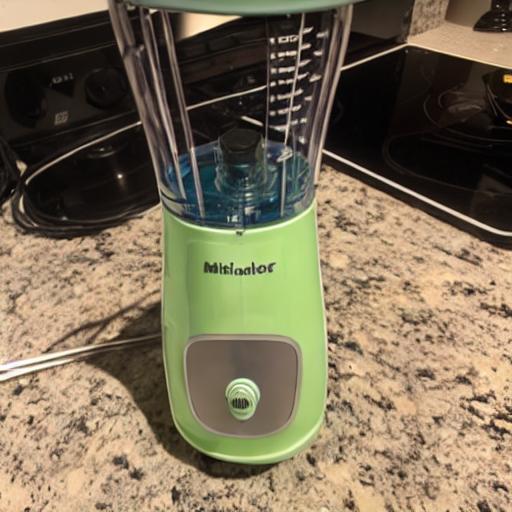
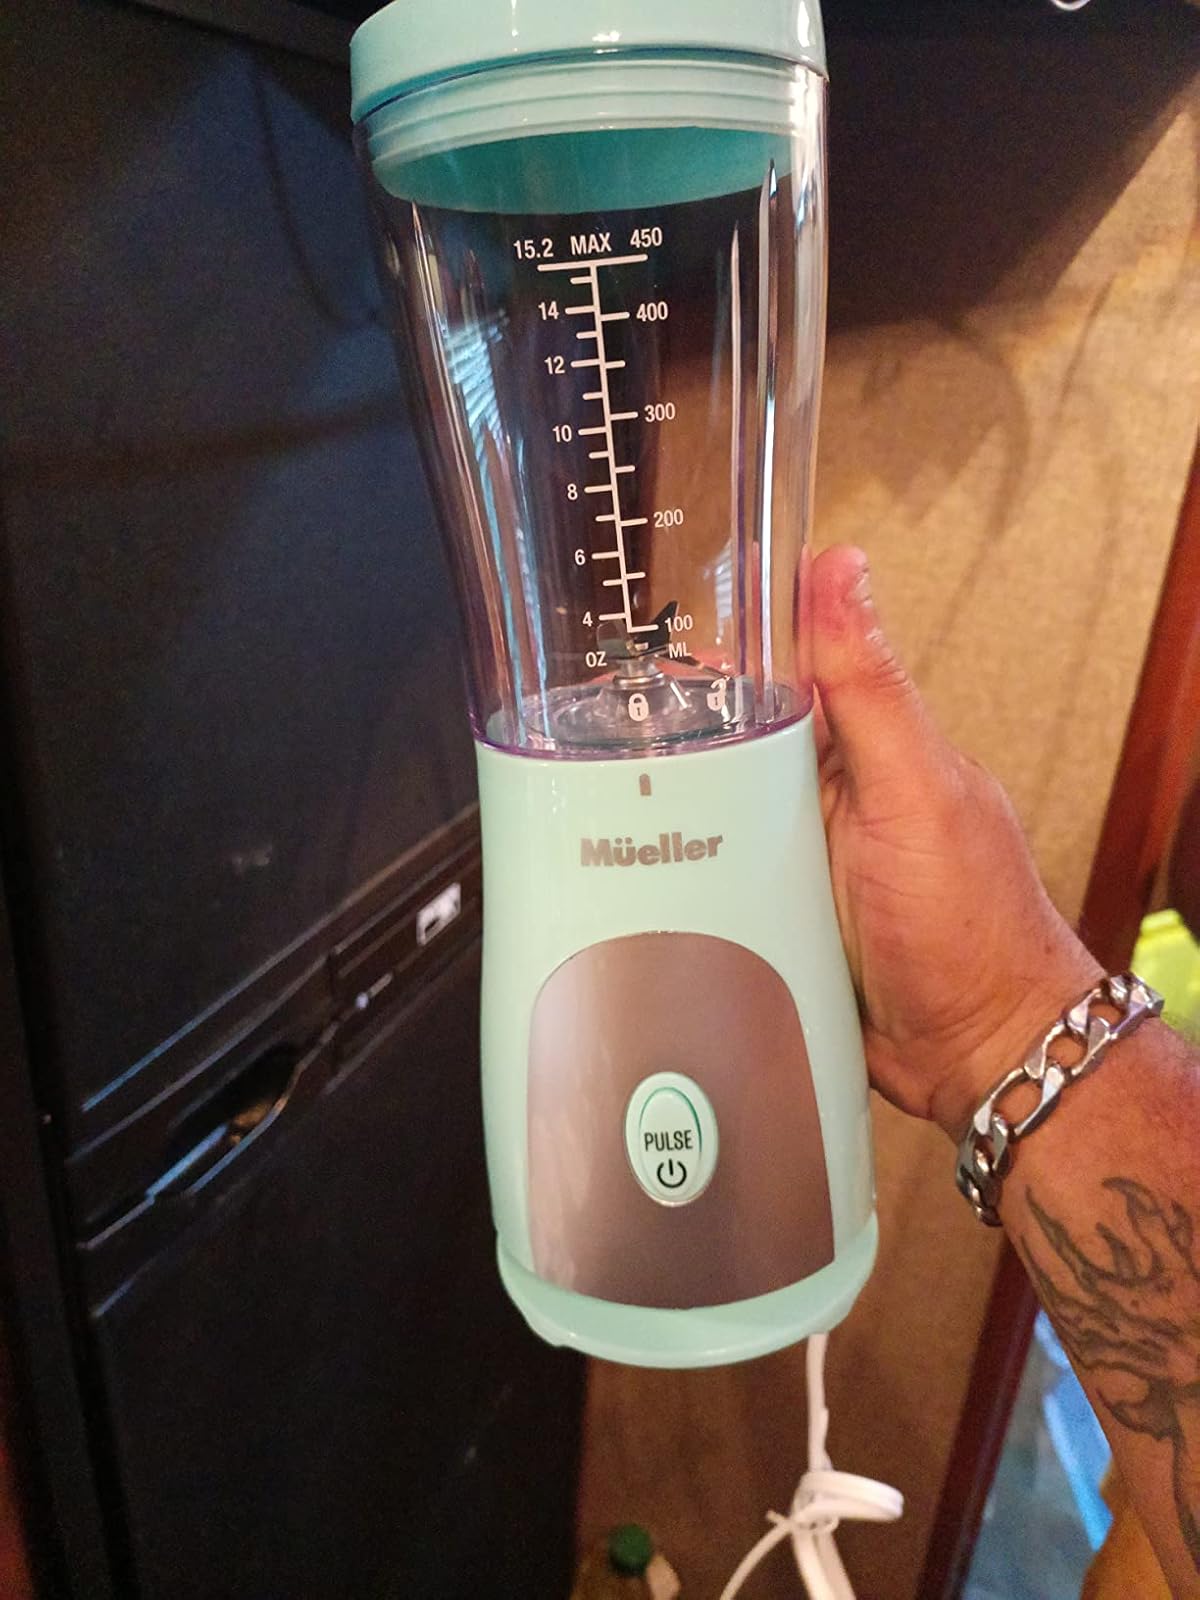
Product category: items_blender
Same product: no